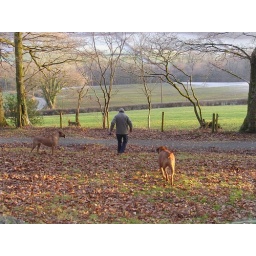
man in the hat with the dogs -